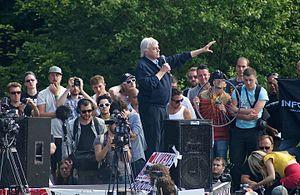
David Icke, né le 29 avril 1952 à Leicester, est un joueur de football professionnel, journaliste sportif à la BBC et ancien membre du parti vert britannique, considéré comme un théoricien du complot influent.